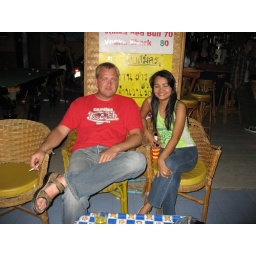
mads and girl in bar